Yokohama International School

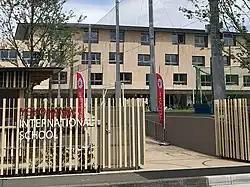

is a co-educational international school located in Naka-ku, Yokohama, Japan.